Lincoln Fitzgerald

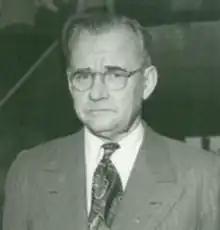
1949

Lincoln Fitzgerald (October 21, 1892 – April 18, 1981) was an American casino owner who operated three casinos in Nevada. He previously operated gambling establishments in Michigan, but in 1946 he moved to Reno, Nevada and opened The Nevada Club. In 1949, he survived a murder attempt in his garage. In 1976, he opened the largest of his casinos, the 16-story Fitzgeralds Casino & Hotel, Reno.